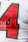
Number: 4